Lichi Formation

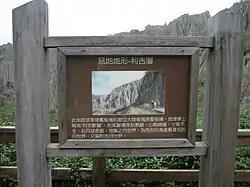
This is the artwork the East Rift Valley National Scenic Area Administration made up for an interpretation board for "惡地地形-利吉層" which is now on display at the site.

The Lichi Formation is a palaeontological formation located in Taiwan. It also called the "Liji Badlands" or the "Moon World of Liji".